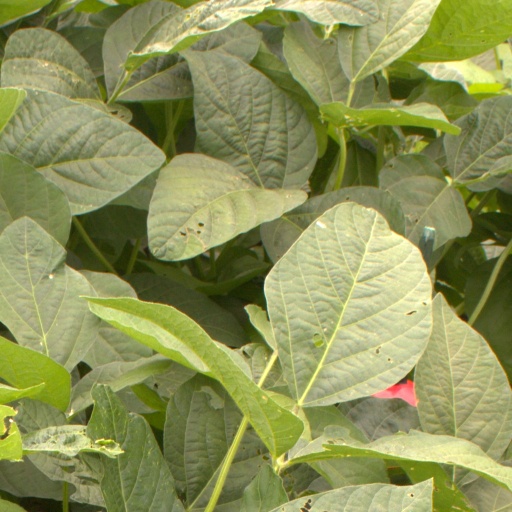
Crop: soybean